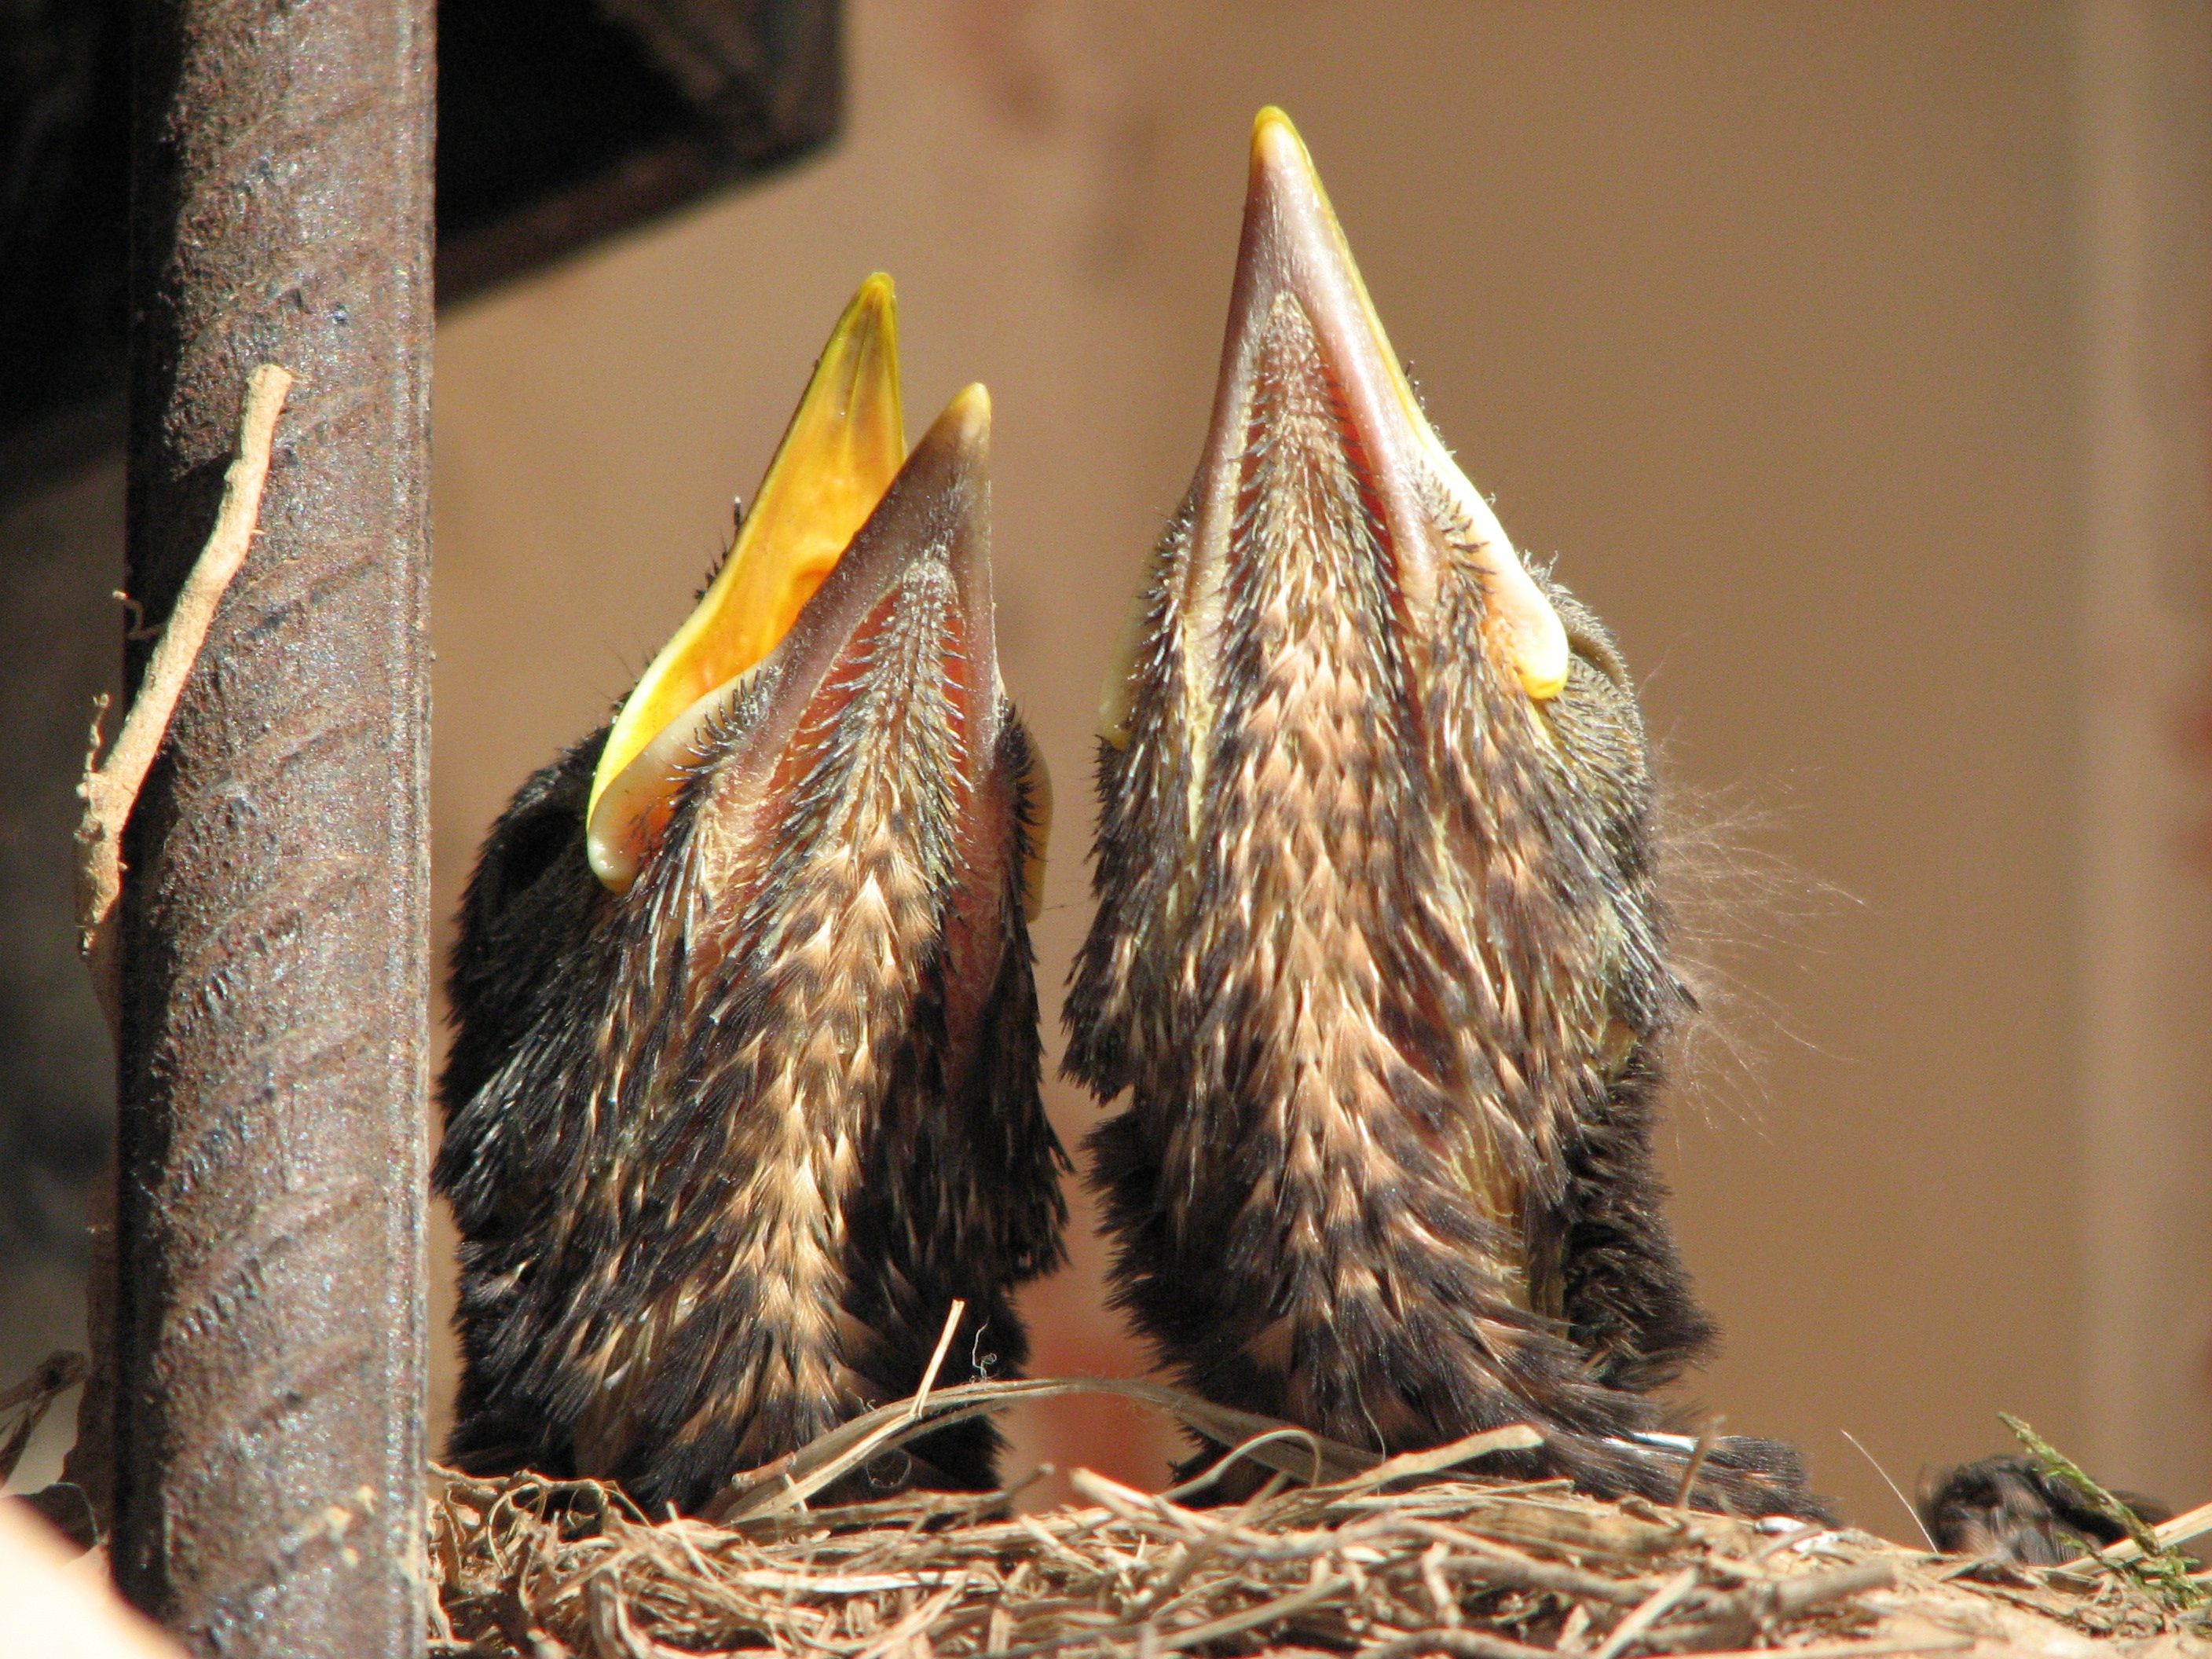
branch, bird, animal, fauna, birds, bird nest, nest, chicks, beaks, turdus merula, common blackbird, perching bird, eurasian blackbird, babys